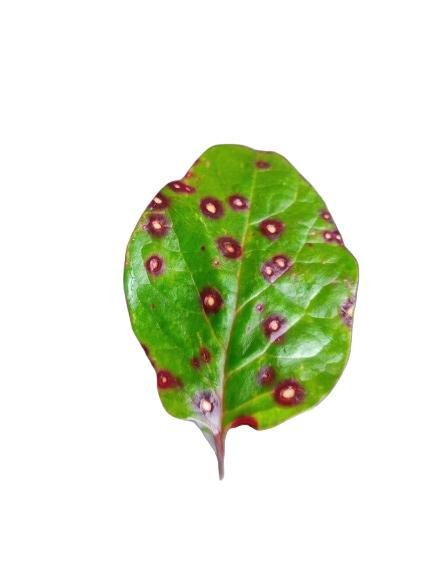
Label: Bacterial-Spot